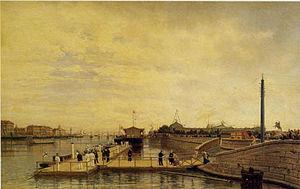
Alexeï Petrovitch Bogolioubov, né le 16 mars 1824 dans le village de Poméranie et mort le 27 octobre 1896 à Paris, est un peintre de marines russe. Son grand-père maternel était Alexandre Radichtchev.